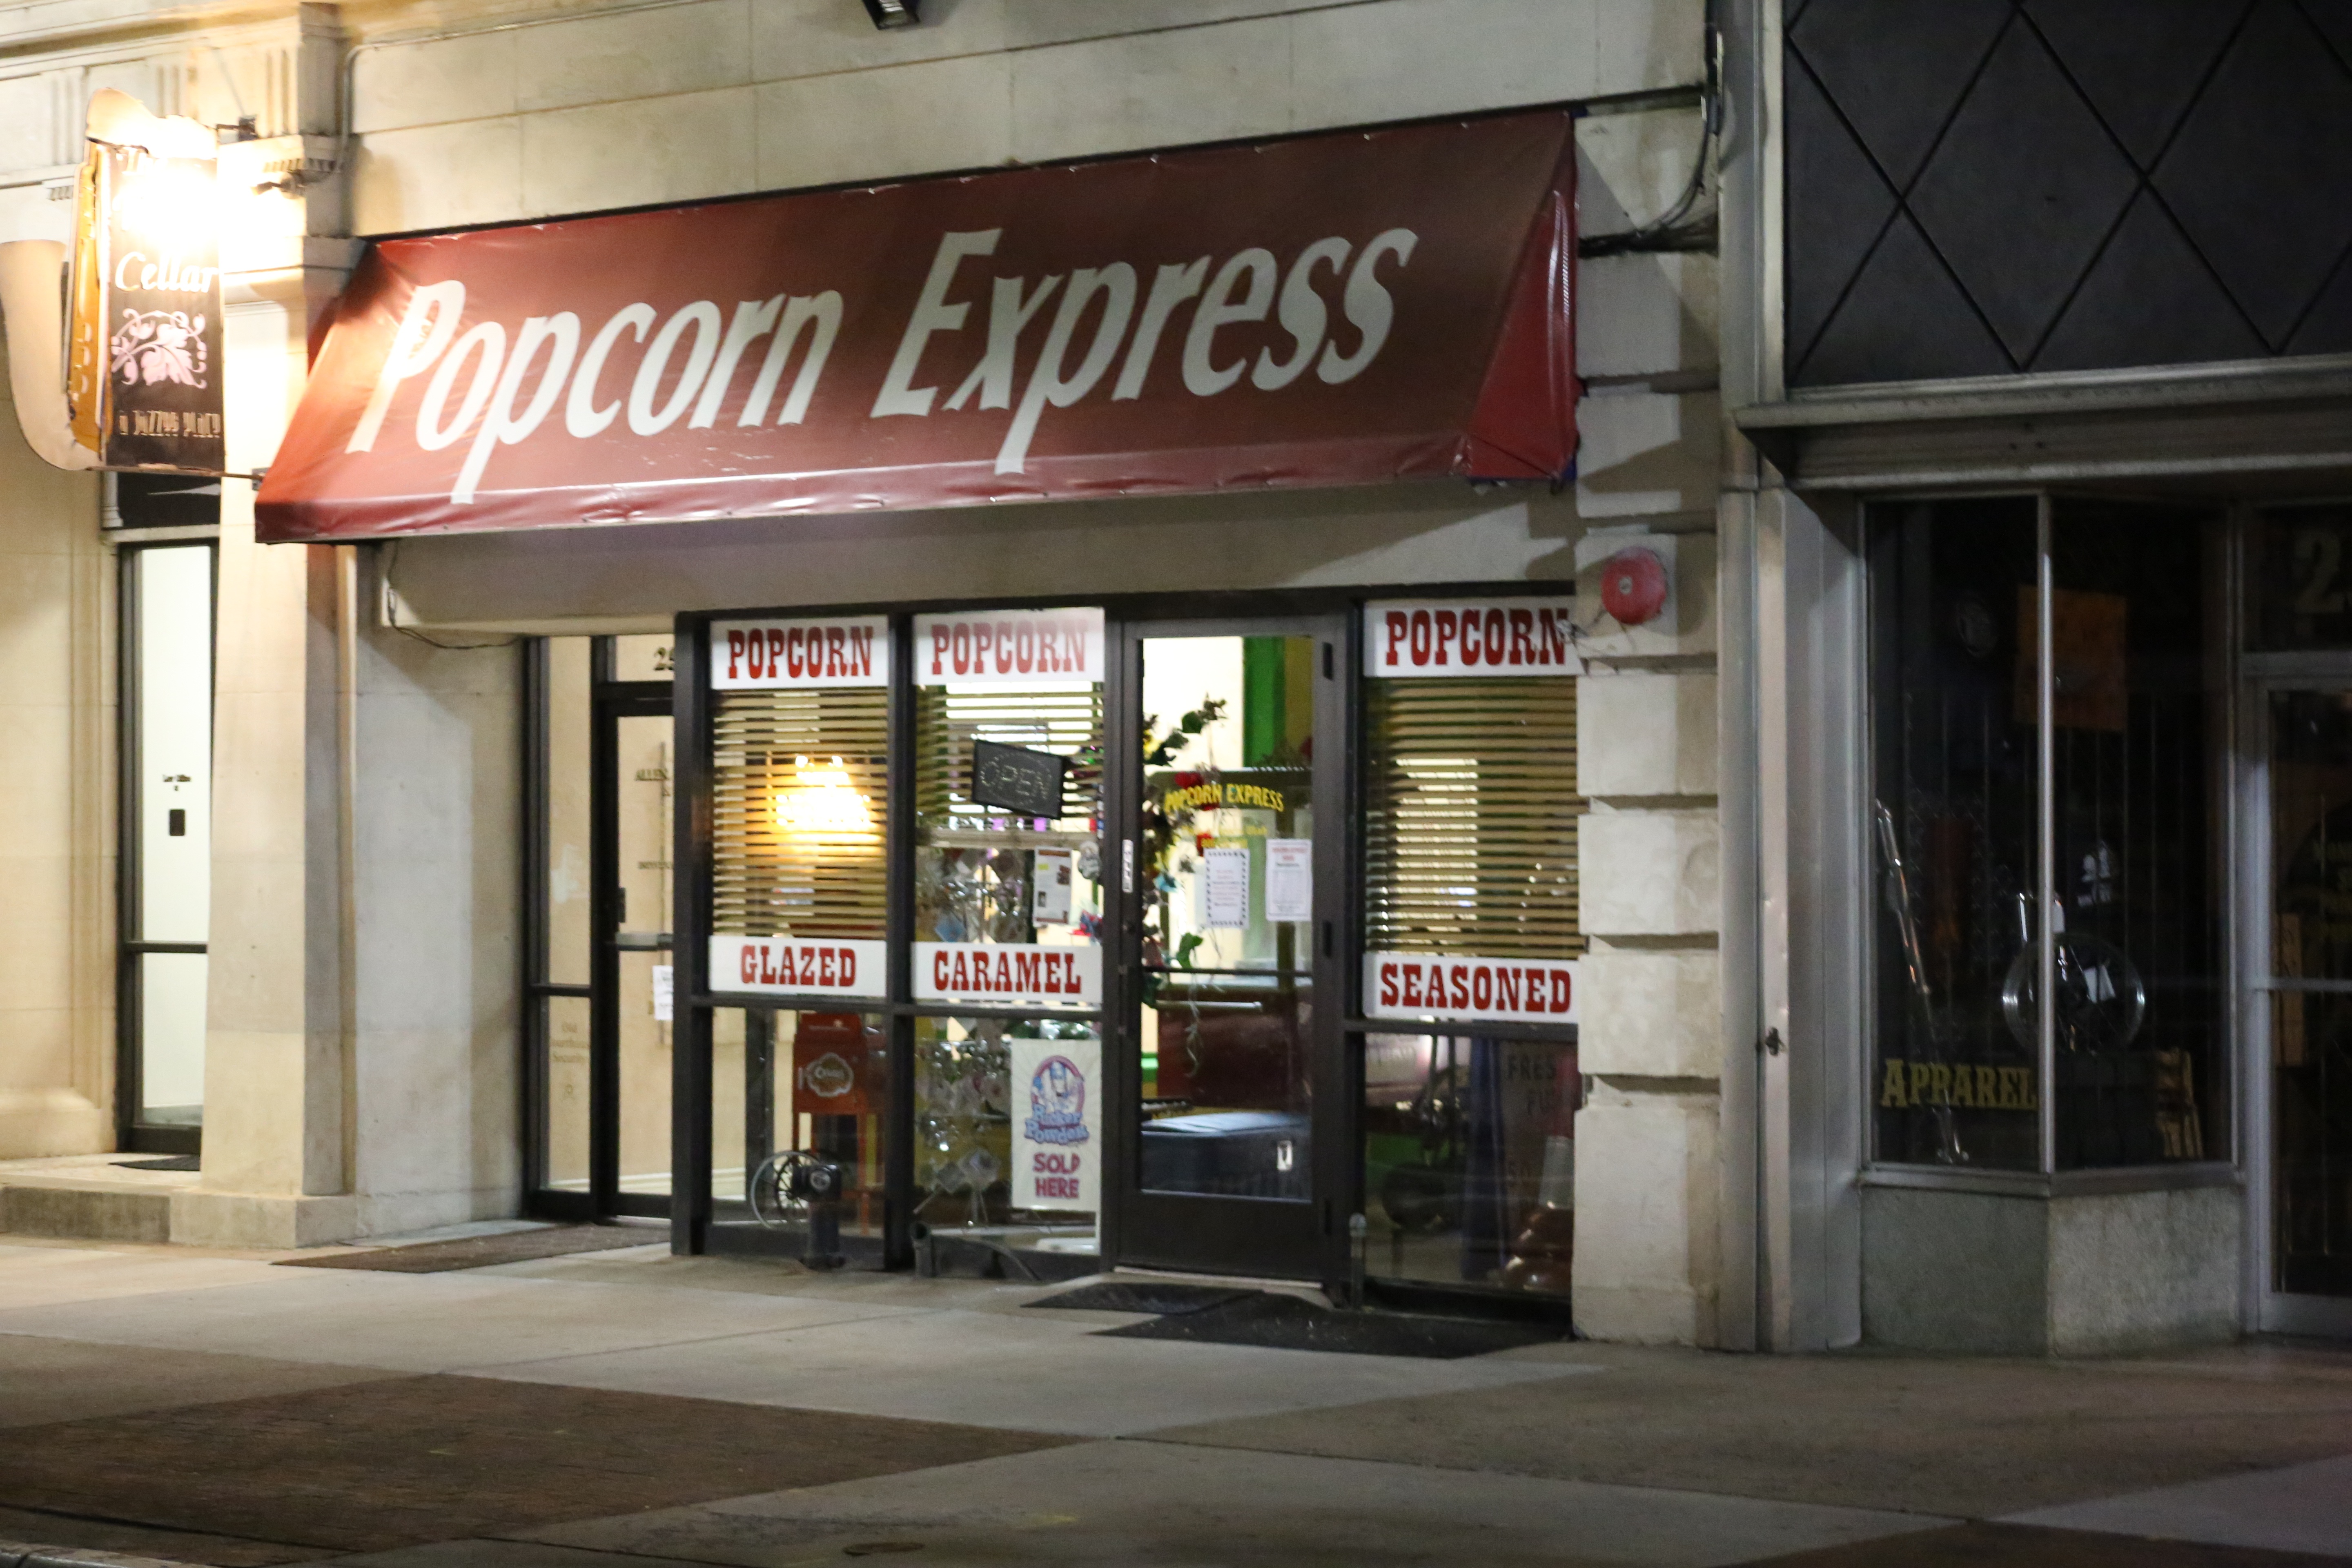
night, sweet, restaurant, bar, shop, store, food, usa, america, shopping, junk, chocolate, gourmet, snack, dessert, eat, fast food, sauce, caramel, cream, delicious, syrup, popcorn, strawberry, sweets, tasty, candy, closed, vanilla, cherry, treat, retail, topping, flavor, bookselling, popcorn express